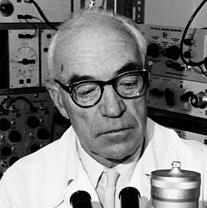
Age: 59